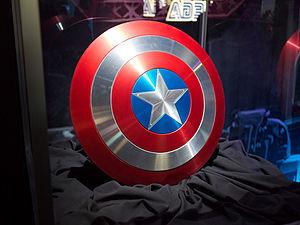
Steven « Steve » Rogers, alias Captain America est un super-héros évoluant dans l'univers Marvel de la maison d'édition Marvel Comics. Créé par le scénariste Joe Simon et le dessinateur Jack Kirby, le personnage de fiction apparaît pour la première fois dans le comic book Captain America Comics #1 en décembre 1940.
Captain America: First Avenger ou Capitaine America : Le Premier Vengeur au Québec est un film de super-héros américain réalisé par Joe Johnston, sorti en 2011. Il s'agit du 5ᵉ film de l'univers cinématographique Marvel et il fait partie de la phase I.